The Listening Post

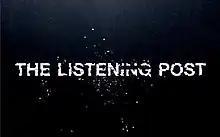
Title card

The Listening Post is a current affairs programme with a focus on media analysis and critique. It broadcasts on Al Jazeera English, and is filmed and produced from AJE's hub in London at the Shard.